Metiria Turei

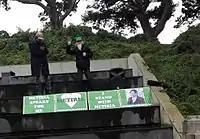
Political activists with banners saying "I stand with Metiria"

During the 2017 election campaign, Turei publicly stated during an interview on TVNZ's Q+A Show that the New Zealand First leader Winston Peters "was on a roll partly because of a very racist approach to immigration." Her comments triggered fierce criticism from Peters and NZ First Deputy Leader Tracey Martin, who rejected Turei's claims and warned that there would be consequences for the Greens in any post-election talks with NZ First. Turei refused to apologise and reiterated that the Greens were still committed to negotiating a coalition deal with NZ First following the election.